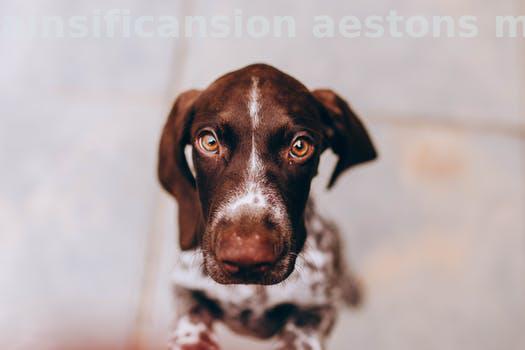
Label: Watermark